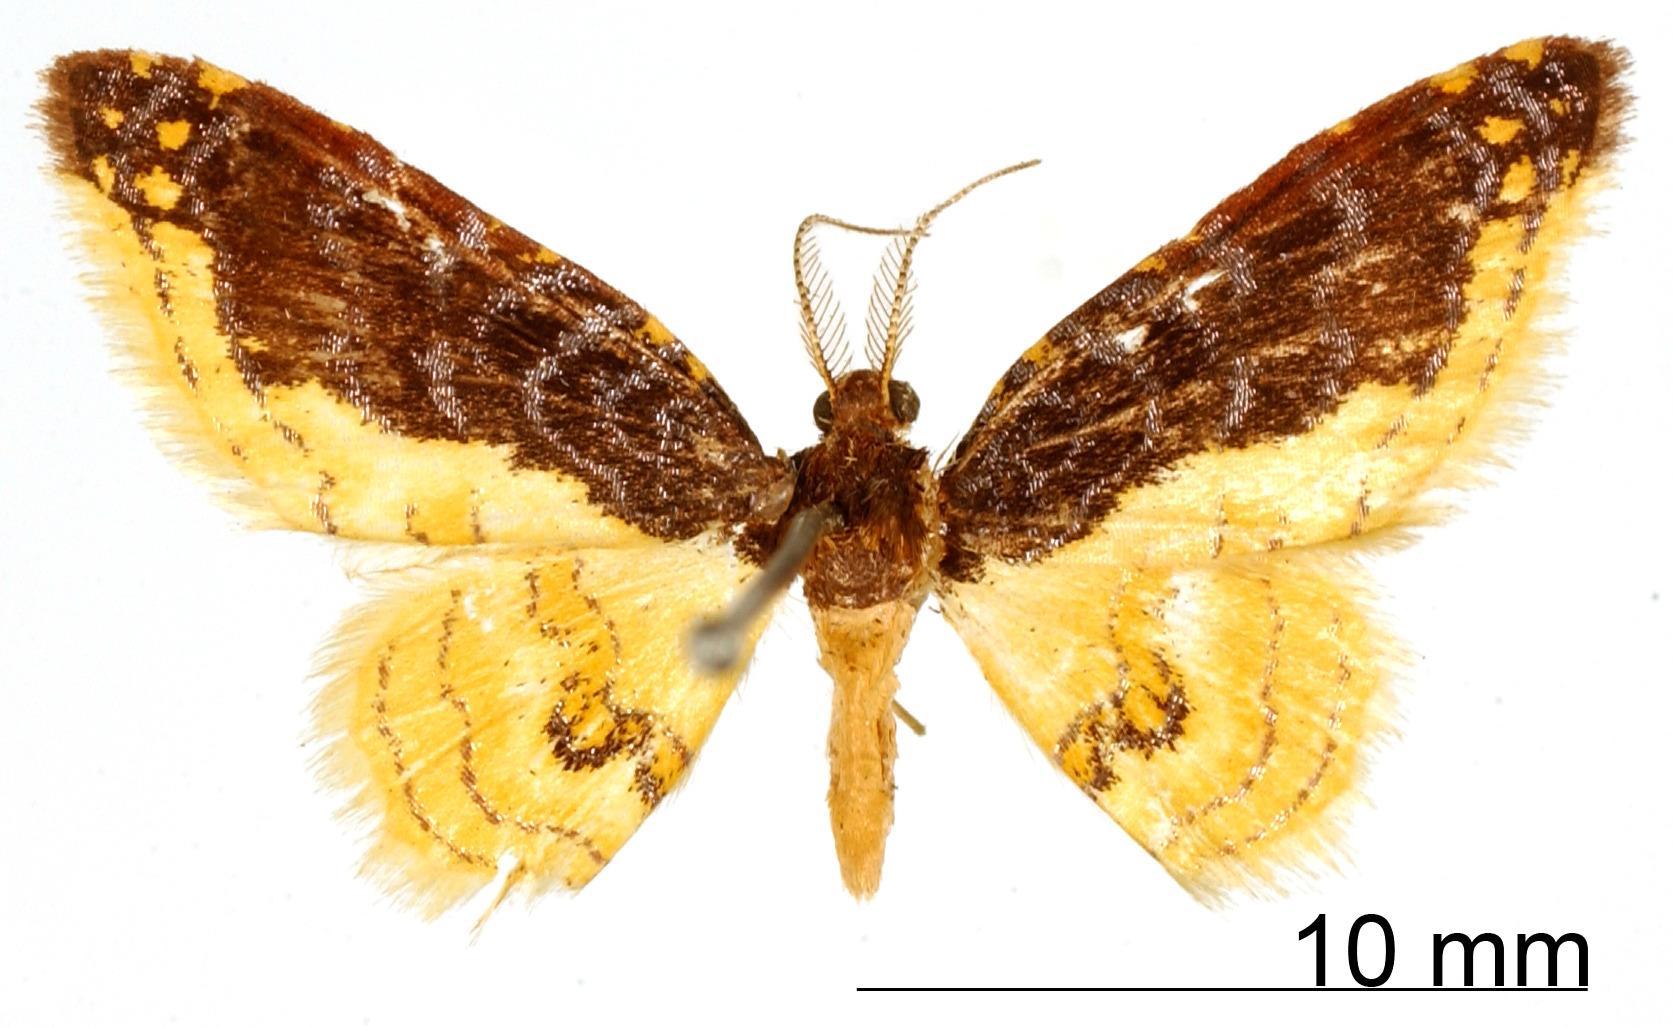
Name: Cambogia tertulia
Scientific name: Cambogia tertulia Dognin, 1893
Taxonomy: Animalia, Arthropoda, Insecta, Lepidoptera, Geometridae, Larentiinae
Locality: Environs de Loja, Ecuador